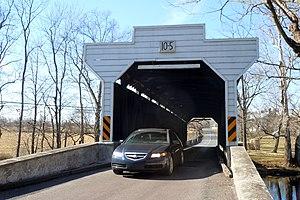
East Vincent Township est un township, situé au nord-est de la partie centrale du comté de Chester, aux États-Unis. En 2010, il comptait une population de 6 821 habitants.